Pipeline

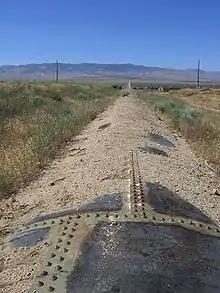
The Los Angeles Aqueduct in Antelope Valley

The market size for oil and gas pipeline construction experienced tremendous growth prior to the economic downturn in 2008. After faltering in 2009, demand for pipeline expansion and updating increased the following year as energy production grew. By 2012, almost of North American pipeline were being planned or under construction. When pipelines are constrained, additional pipeline product transportation options may include the use of drag reducing agents, or by transporting product via truck or rail.